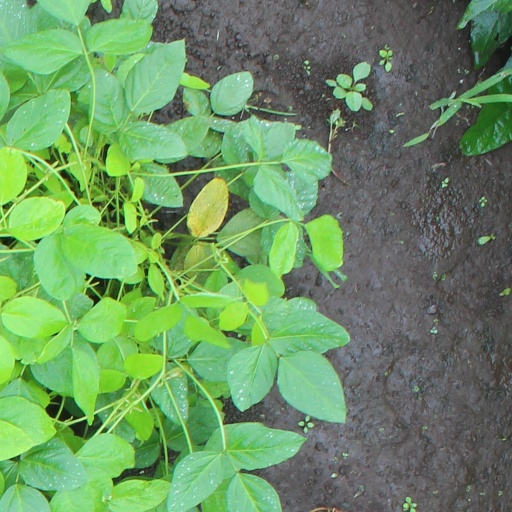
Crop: soybean